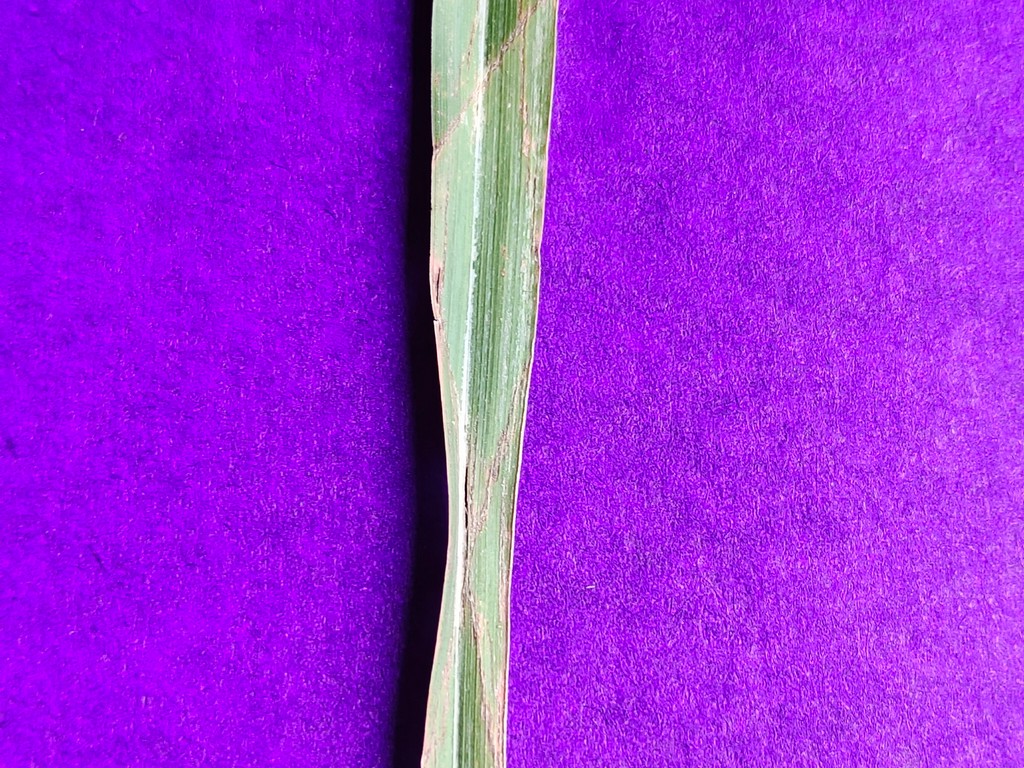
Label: Unhealthy